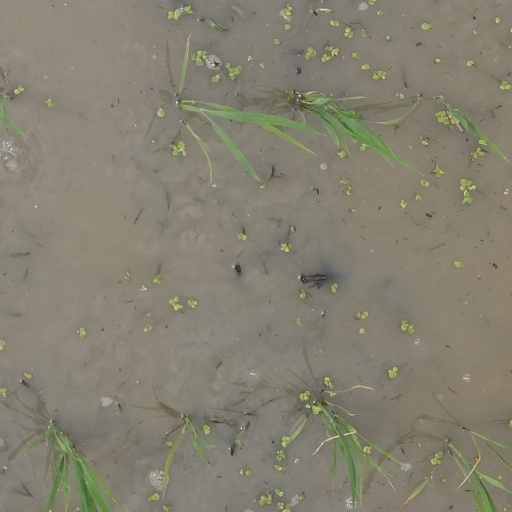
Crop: rice